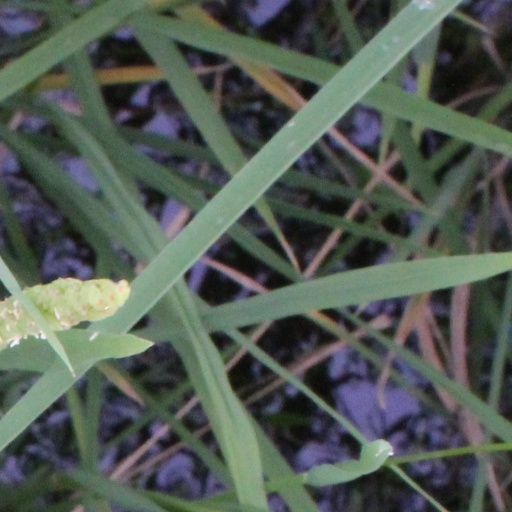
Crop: rice